Lübeck-Travemünde Strand station

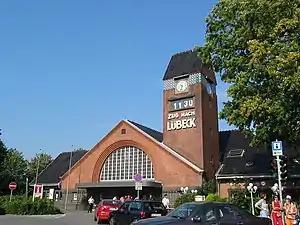

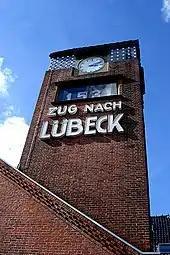
Clock tower with departures board

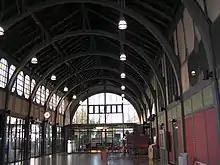
Interior of the station

Lübeck-Travemünde Strand (beach) station (also known as "Travemünde Strandbahnhof" in German) is a station in Lübeck district of Travemünde in the German state of Schleswig-Holstein. It has heritage protection and is one of three railway stations in Travemünde along with Lübeck-Travemünde Hafen station at the former ferry terminal and Skandinavienkai (Scandinavia Quay) station. The terminus is at the end of the predominantly single-track Lübeck–Lübeck-Travemünde Strand railway between Lübeck Hauptbahnhof and Travemünde.